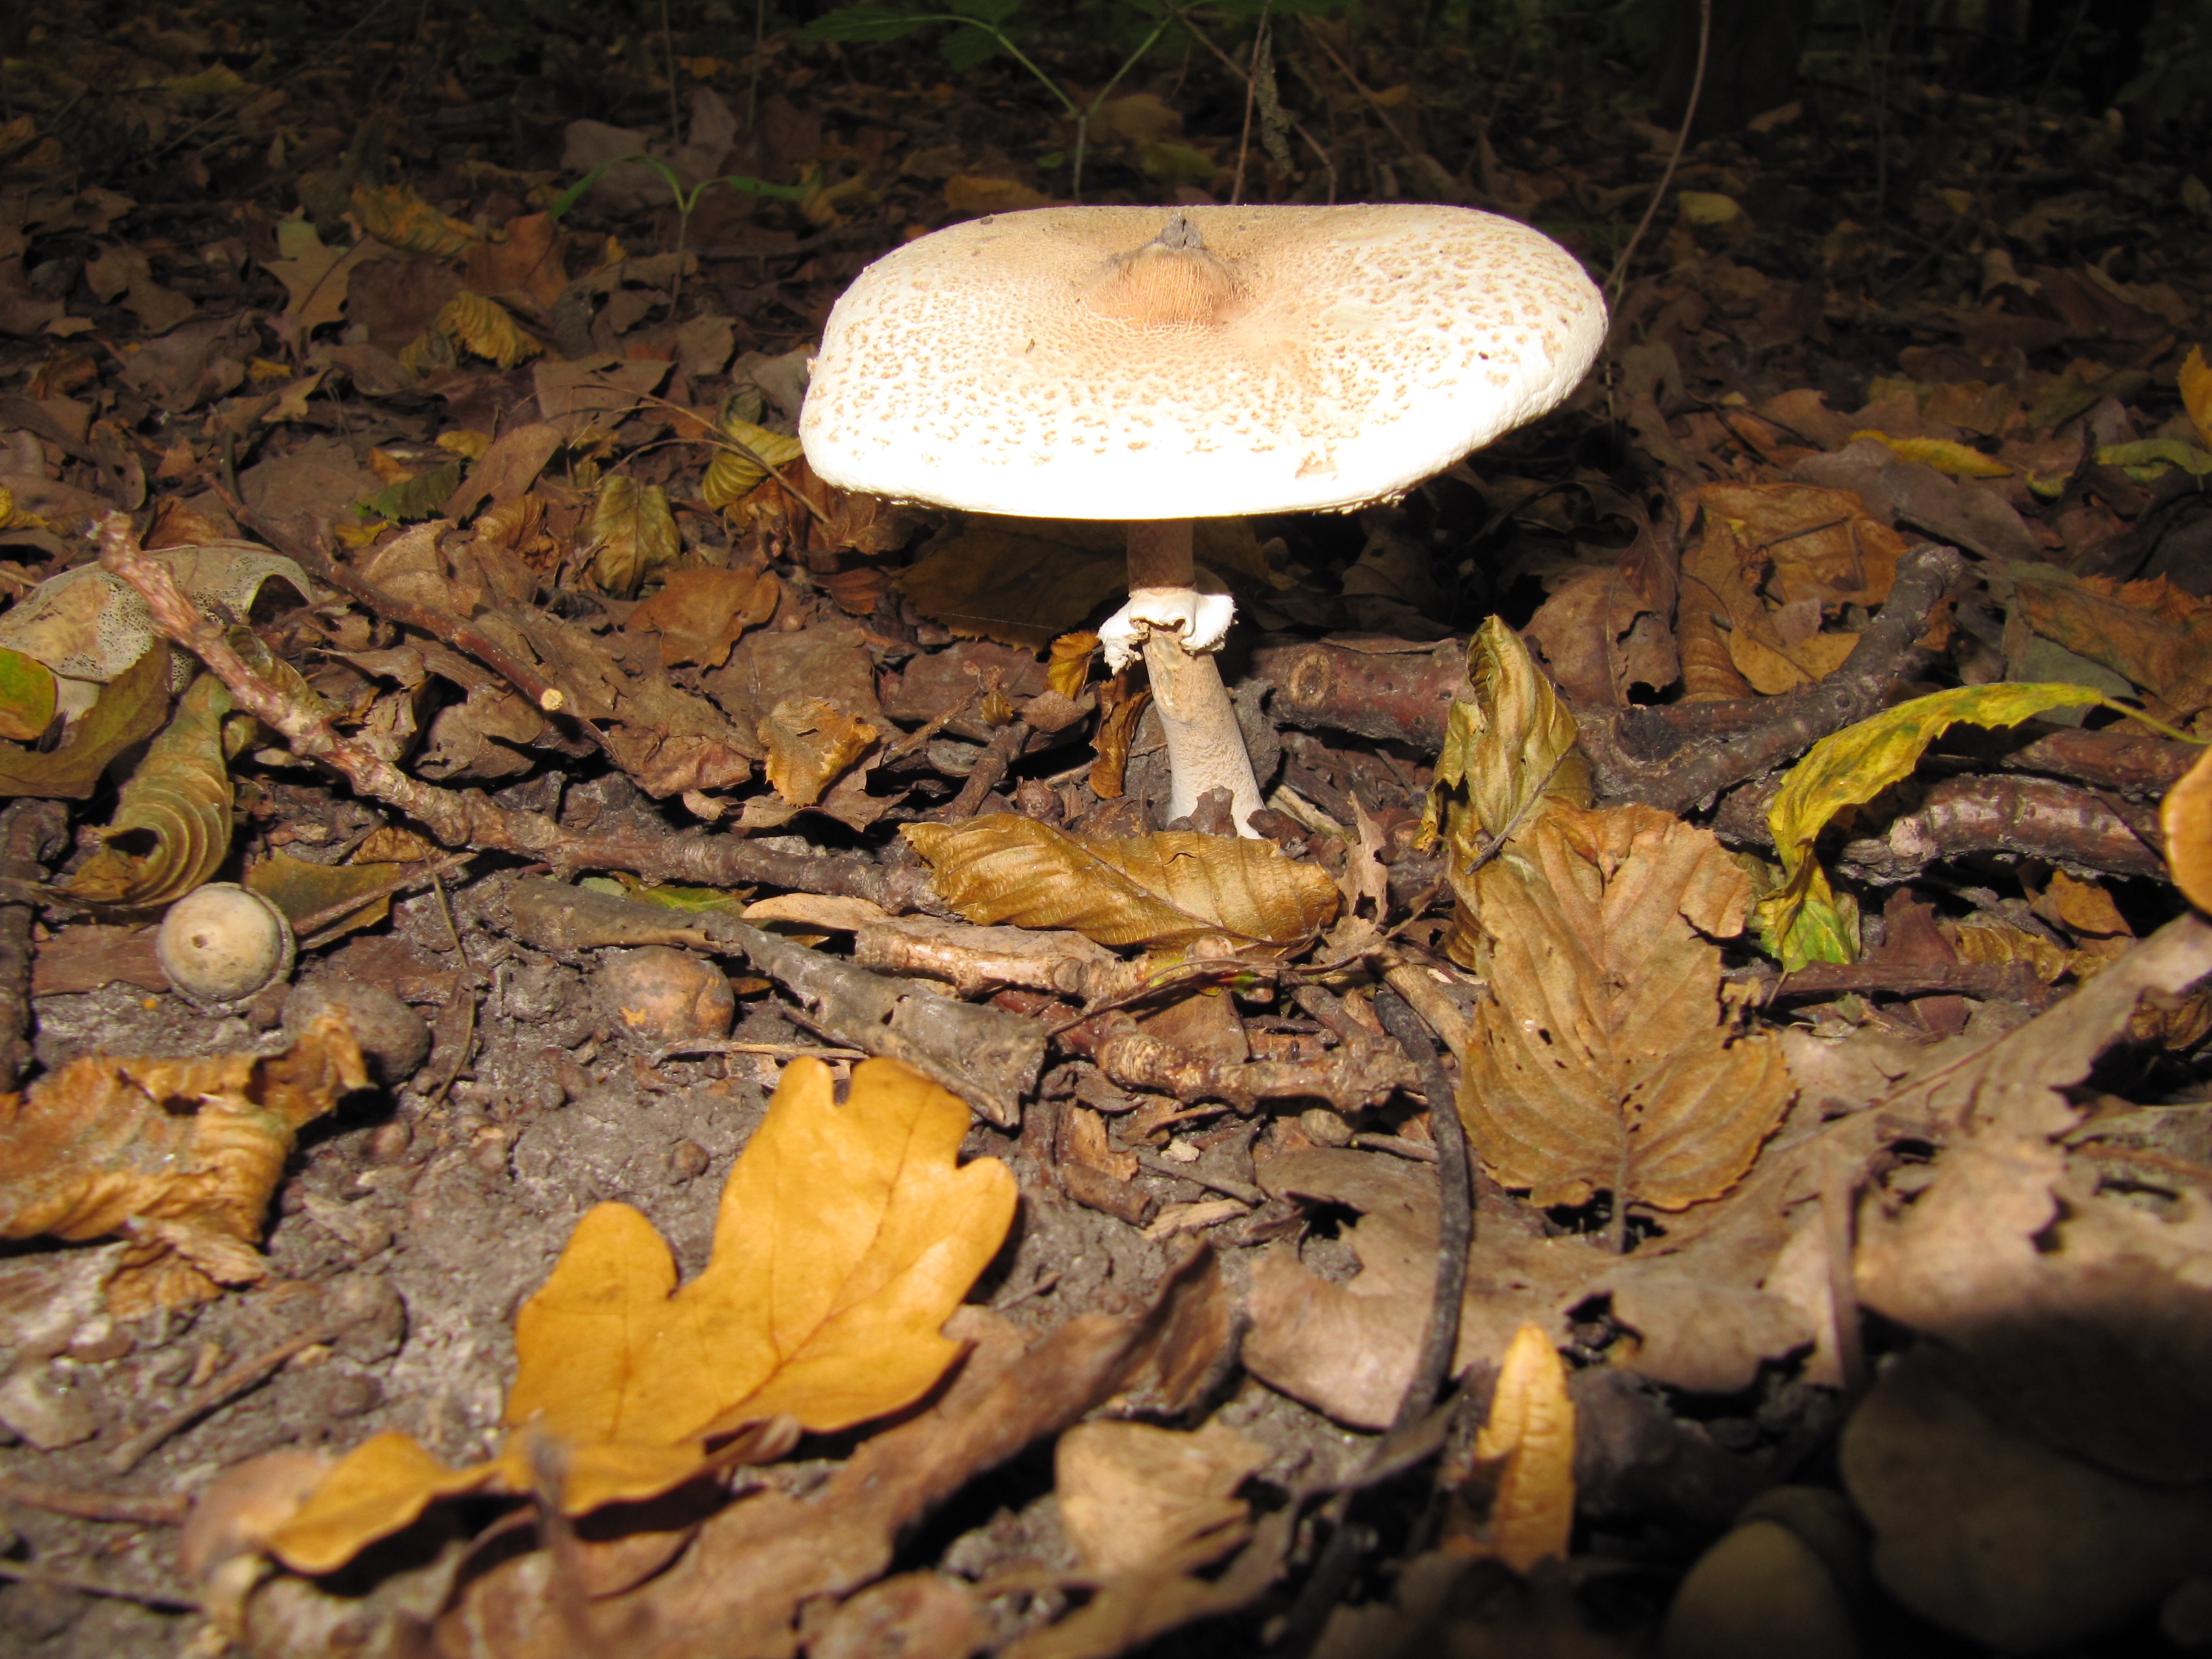
nature, forest, leaf, autumn, soil, mushroom, fauna, fungus, mushrooms, woodland, bolete, matsutake, oyster mushroom, edible mushroom, medicinal mushroom, agaricomycetes, agaricaceae, penny bun, in the fall of